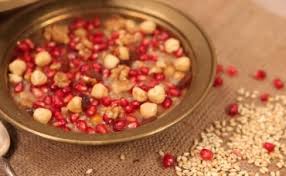
Yemek: asure